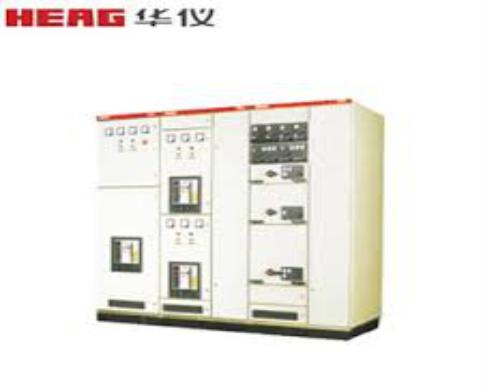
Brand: Hua Yi Elec Apparatus Group
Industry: Electronic